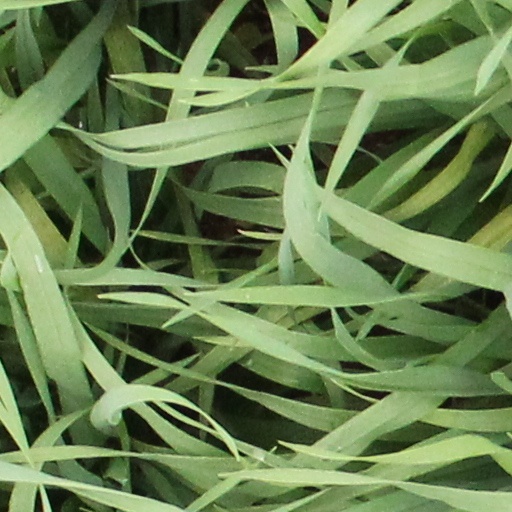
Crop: wheat